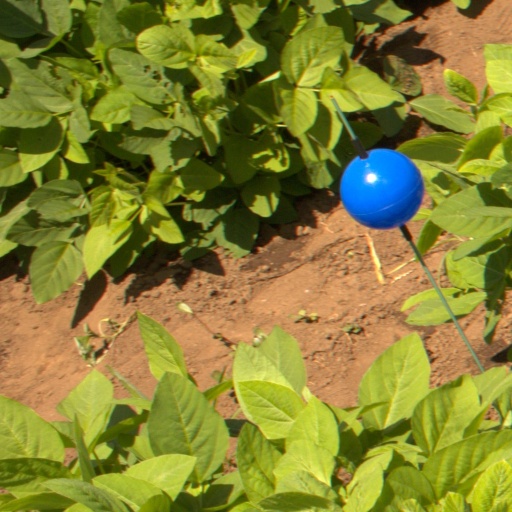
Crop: soybean